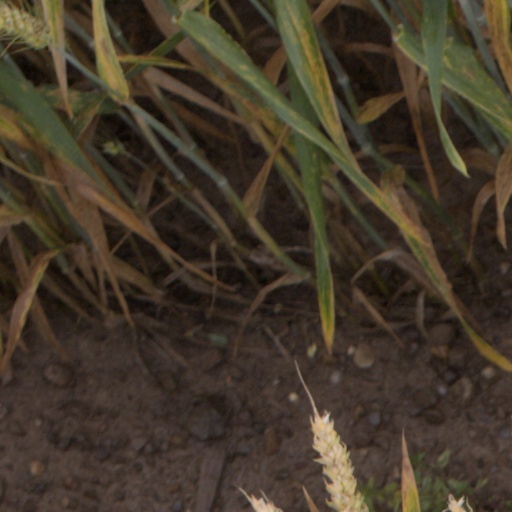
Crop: wheat